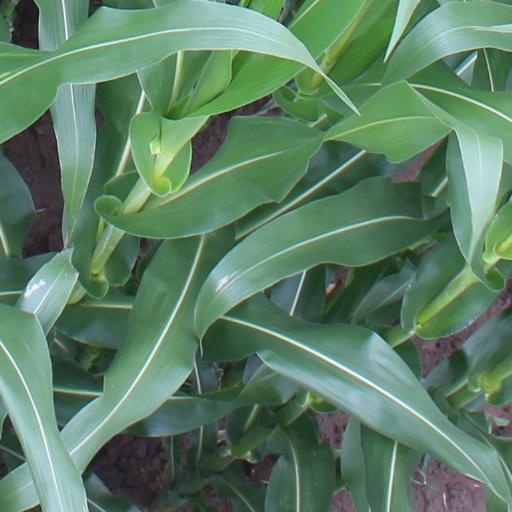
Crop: maize; corn